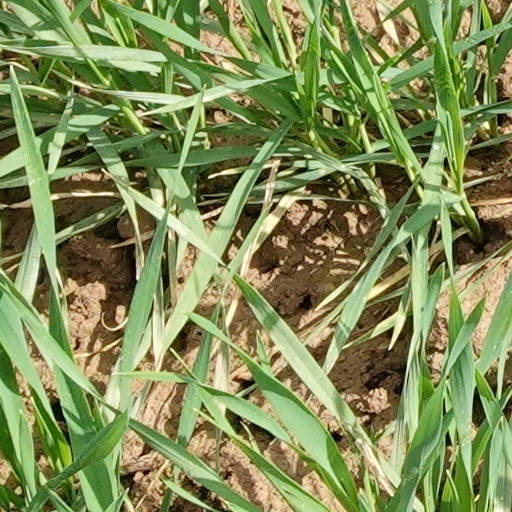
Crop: wheat